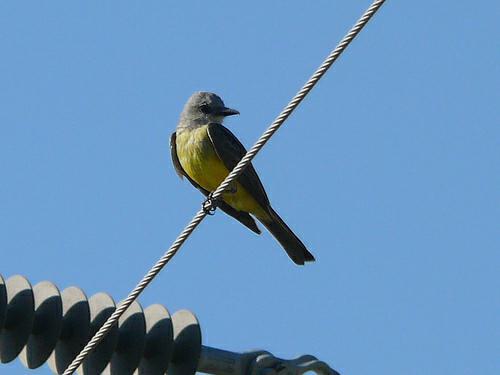
A photo of a tropical kingbird